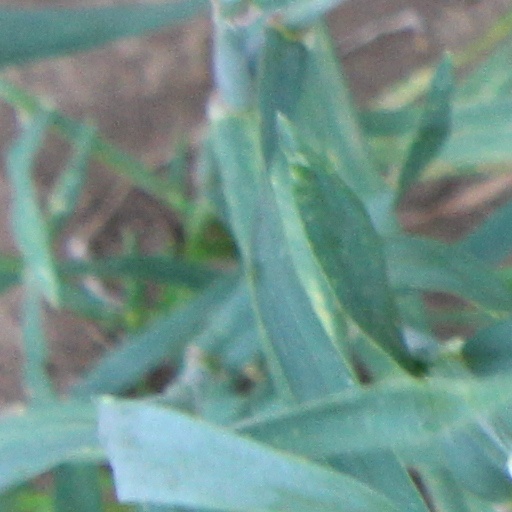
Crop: wheat